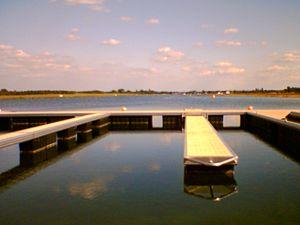
Les épreuves d'aviron lors des Jeux olympiques d'été de 2012 ont eu lieu du 28 juillet au 4 août 2012 dans le Buckinghamshire à Dorney, au Royaume-Uni. Les compétitions rassemblent 550 athlètes, issus de 58 fédérations affiliées au Comité international olympique. Les épreuves se déroulent au Dorney Lake à quarante kilomètres à l'ouest de Londres. Quatorze finales figurent au programme de cette compétition, soit les mêmes que lors de la précédente édition des Jeux à Pékin.
Les épreuves d'aviron des Jeux paralympiques d'été de 2012 ont lieu du 31 août 2012 au 2 septembre 2012 à Londres sur le site de Dorney Lake. 4 épreuves ont lieu avec 96 athlètes attendus pour y prendre part.